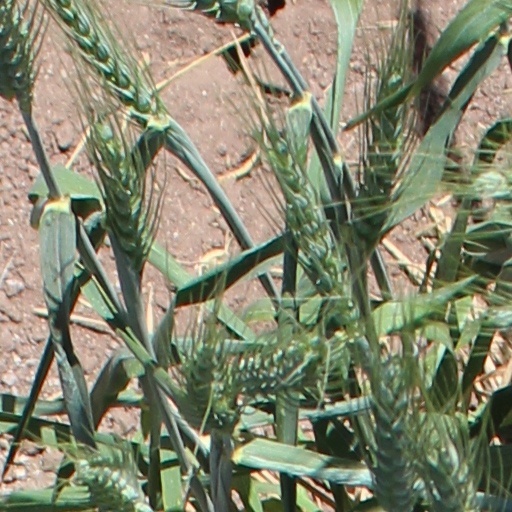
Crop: wheat